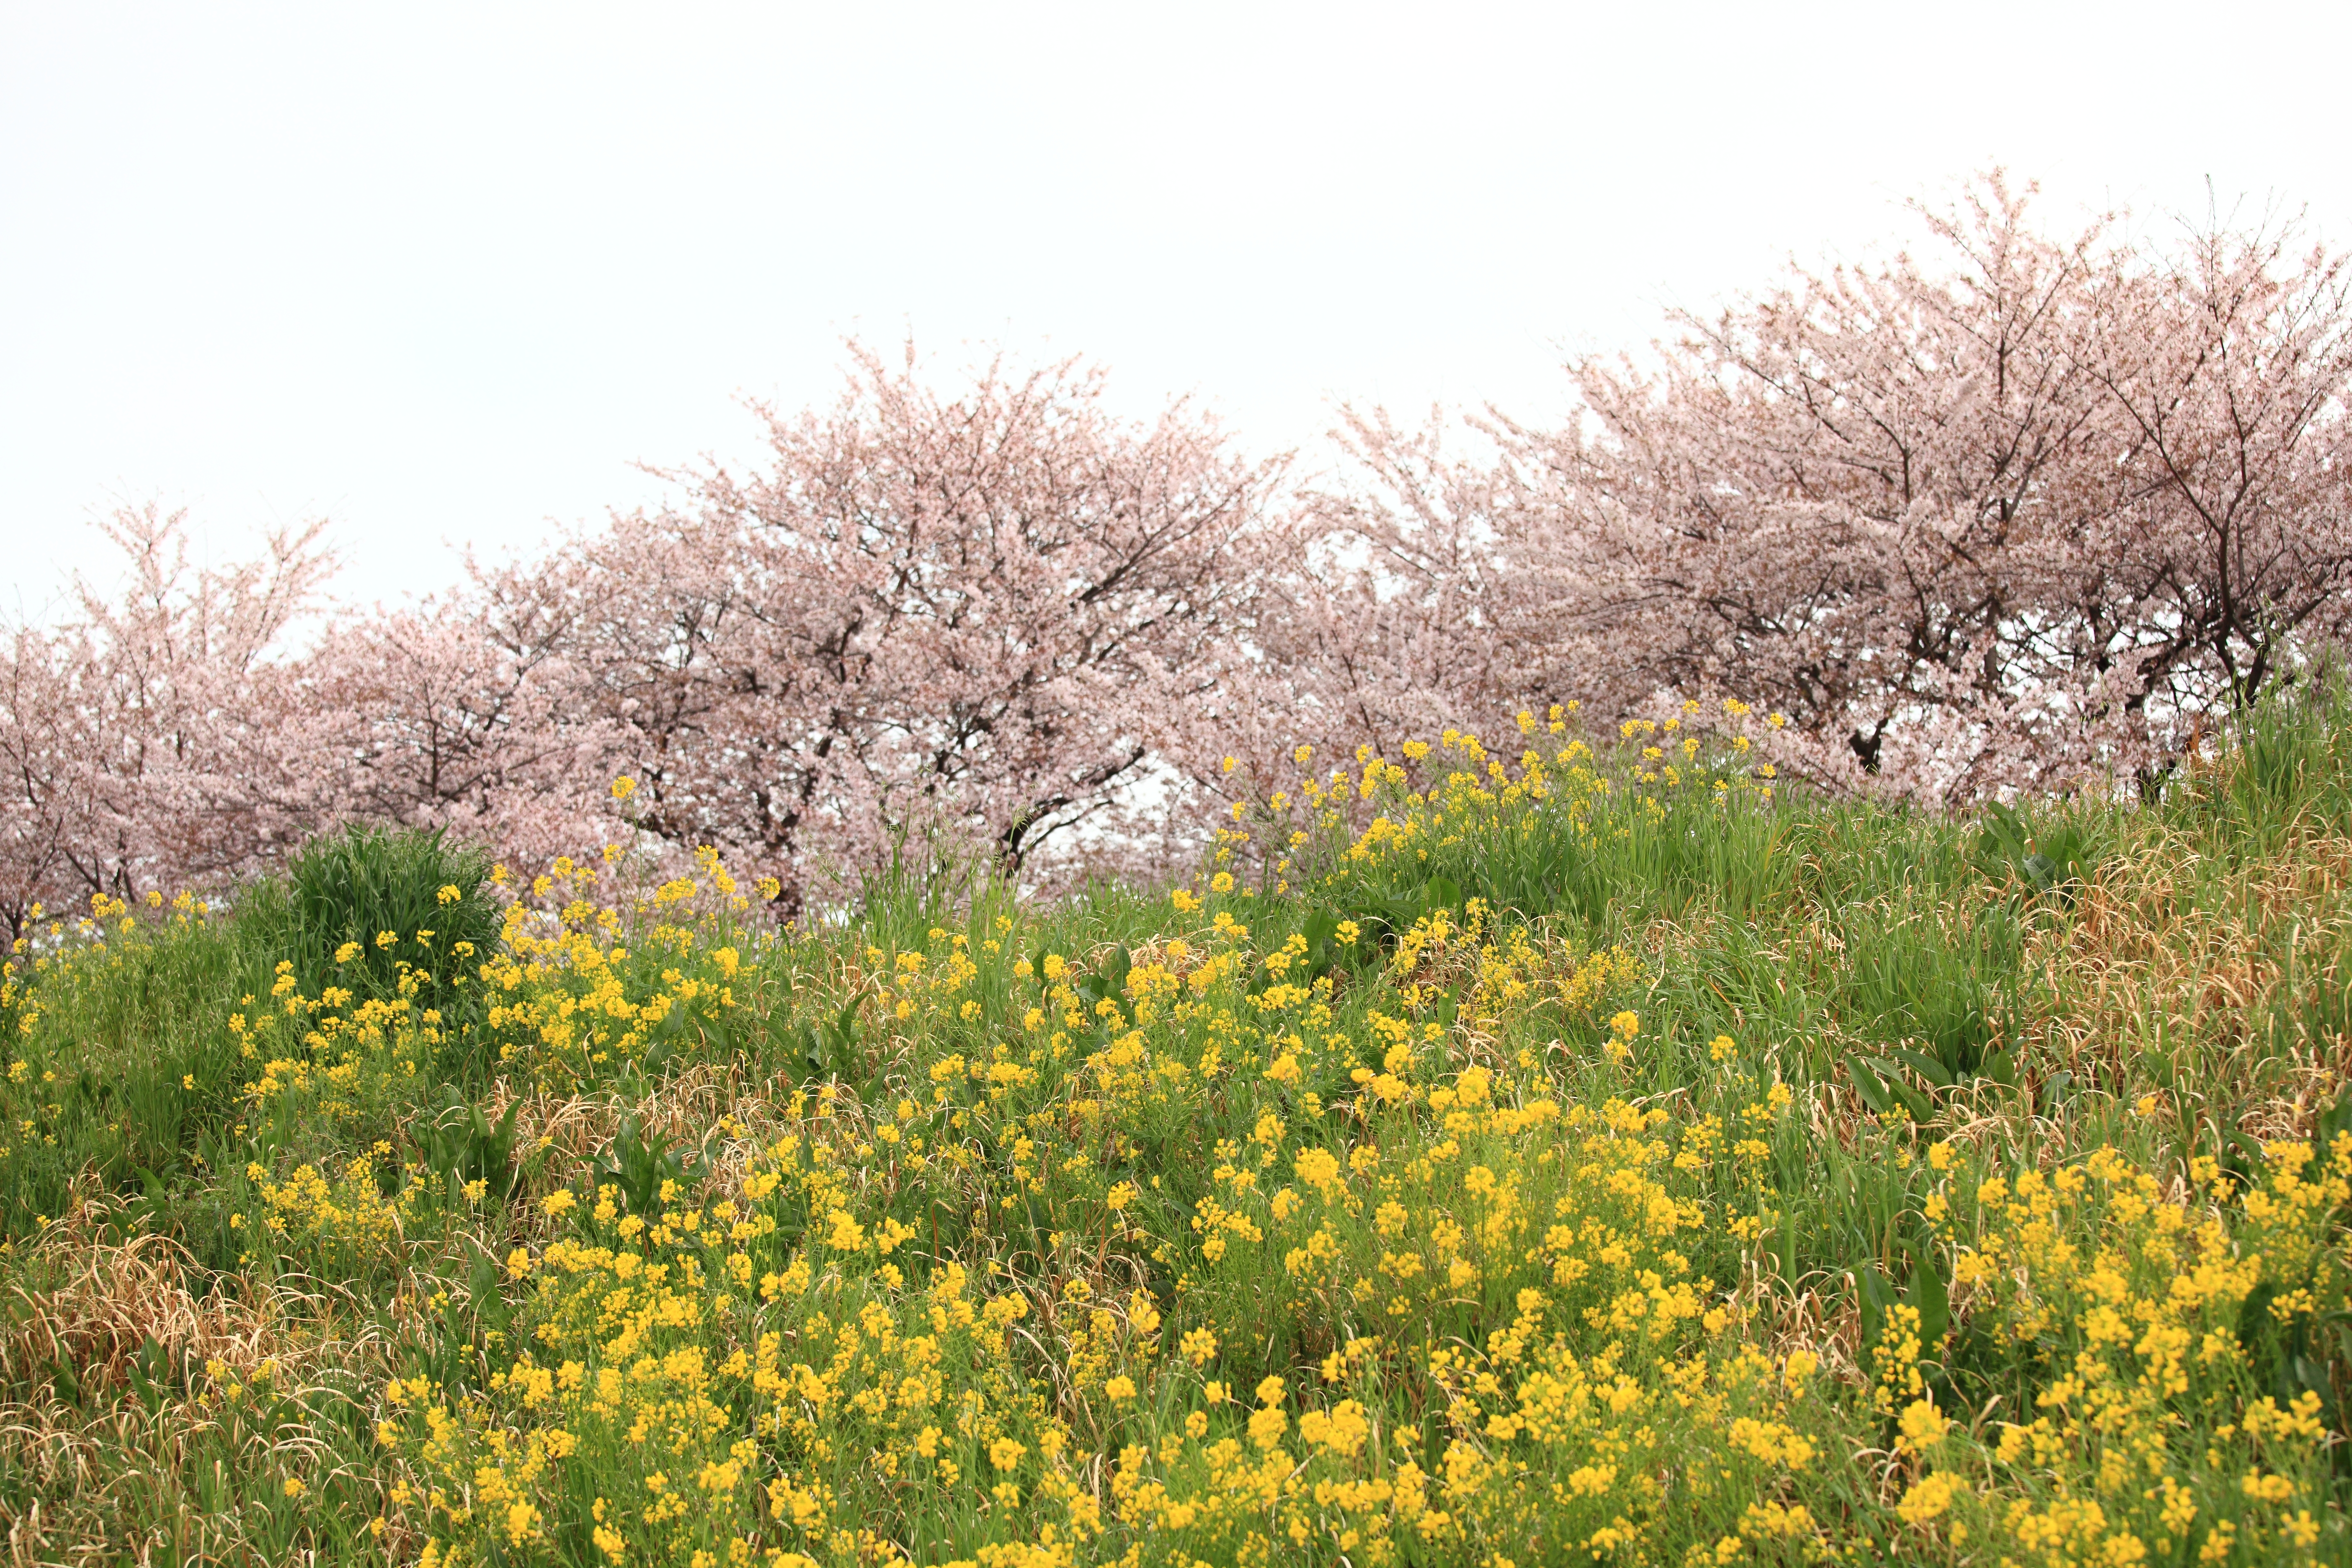
branch, blossom, plant, field, meadow, prairie, flower, wild, high, produce, botany, flora, cherry blossom, wildflower, shrub, 5d, sakura, hires, markii, cherry, hi, res, resolution, saitama, kumagaya, turnip, sakuratsutsumi